Michael of Hungary

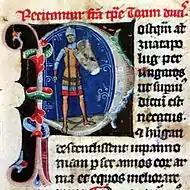
Michael's father, Taksony, depicted in the "Illuminated Chronicle"

Anonymus, the unknown author of the late-12th-century "Gesta Hungarorum" narrates that Michael's father, Taksony, took his wife "from the land of the Cumans". However, the lands dominated by the Cumans at Anonymus's time had been controlled by the Pechenegs up until the 1050s. Accordingly, Györffy proposes that Taksony's wife was the daughter of a Pecheneg tribal leader. Other historians, including Zoltán Kordé and Gyula Kristó, say that Anonymous's report may refer either to her Khazar or to her Volga Bulgarian origin.